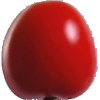
Label: Tomato 4